HMAS Huon (D50)

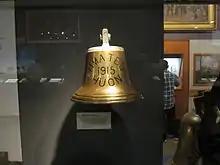
HMAS "Huon"s bell on display at the Australian War Memorial in August 2012

"Huon" was decommissioned for the final time on 7 June 1928. On 10 April 1931, the destroyer was towed out to sea off Sydney, and was used as a gunnery target ship by , , , and , before being scuttled in . Her bell currently resides at the Australian War Memorial.